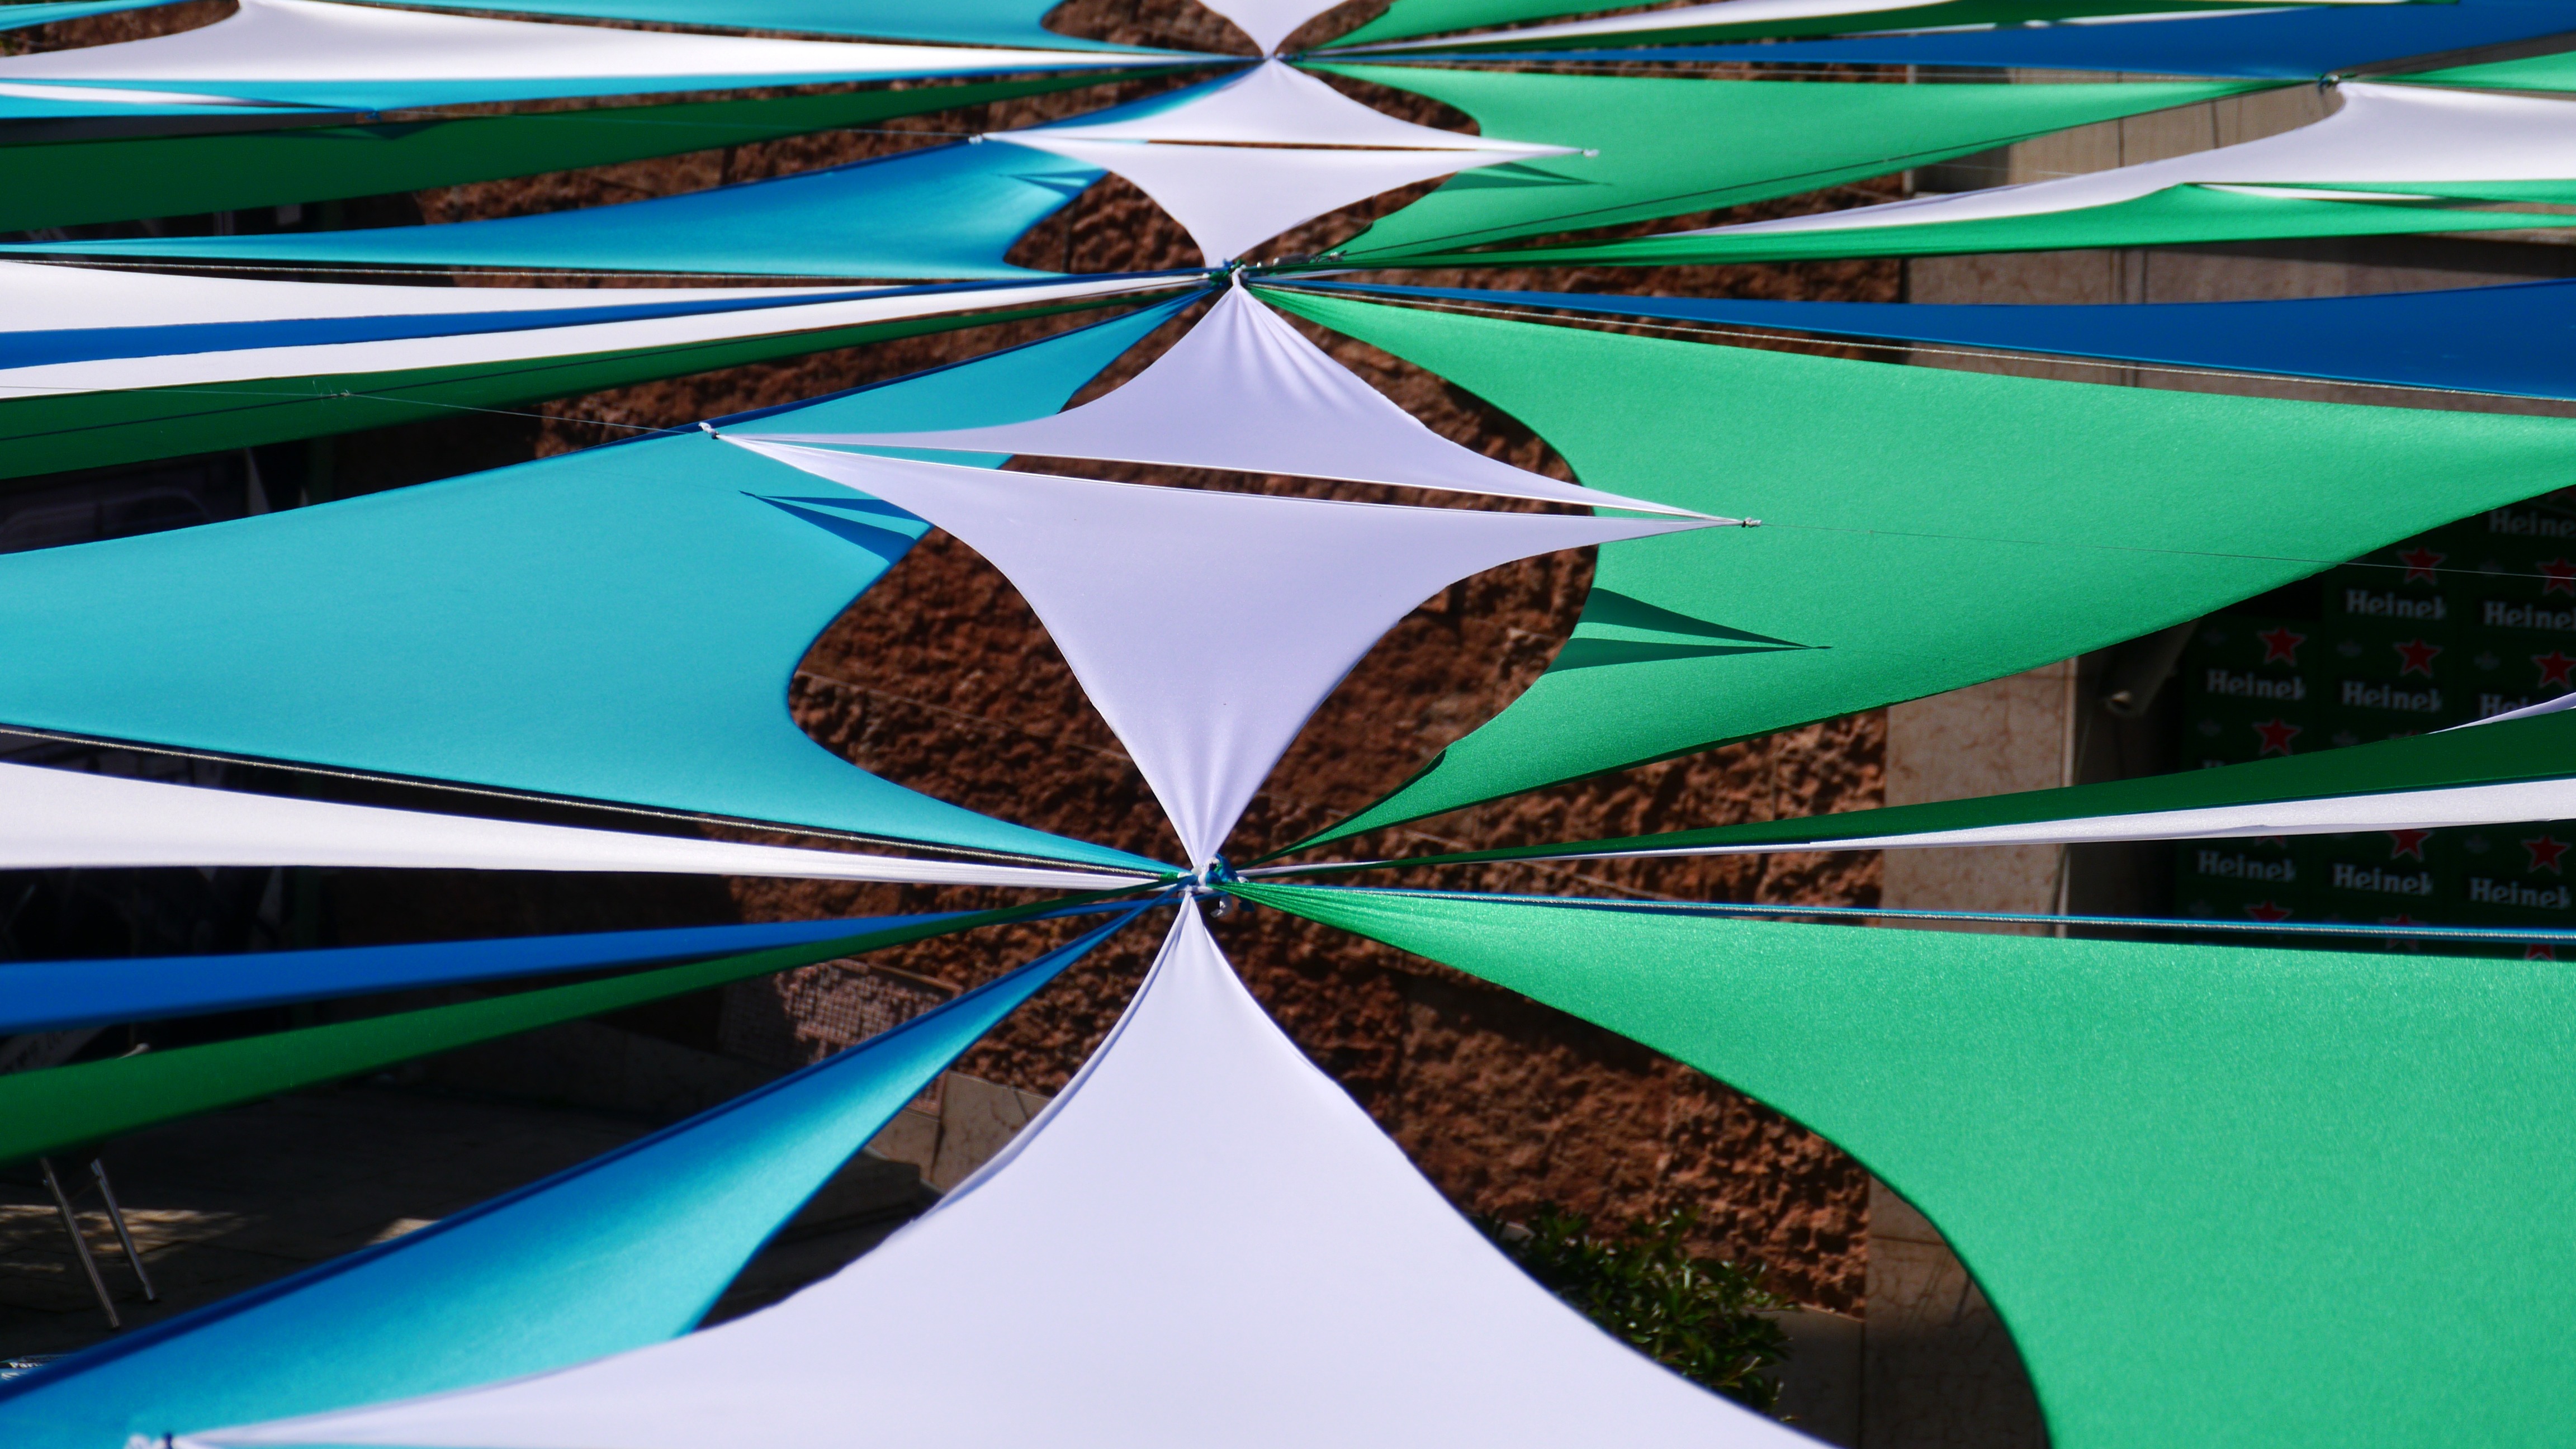
sunshine, leaf, flower, window, glass, line, green, reflection, color, blue, tent, art, colors, design, symmetry, shape